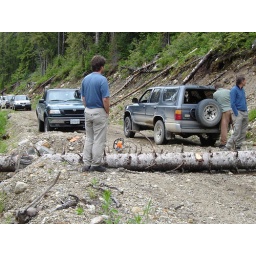
eventually this tree was cut in half and then dragged off the road by the toyota 4-runner